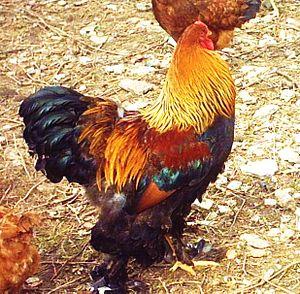
Coq brahma
La brahma est une race de grosse poule domestique créée aux États-Unis.